Roanoke Colony

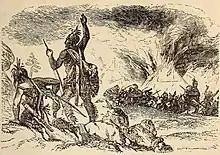
The 1585 assault on Aquascogoc village

The loss of provisions from the "Tiger" meant that the colony would support far fewer settlers than originally planned. Grenville decided that only about 100 men would stay with Lane, which would be enough to fulfill the colony's objectives until another fleet, scheduled to leave England in June 1585, could deliver a second wave of colonists and supplies. However, Grenville could not know that this expedition had been redirected to Newfoundland, to alert fishing fleets that the Spanish had begun seizing English commercial vessels in retaliation for attacks by English privateers. Until a resupply mission could be arranged, Lane's colony would be heavily dependent on the generosity of the natives.